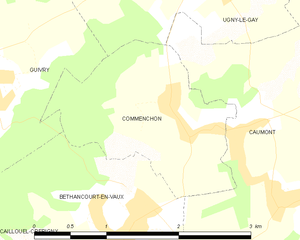
Carte des communes françaises: Commenchon